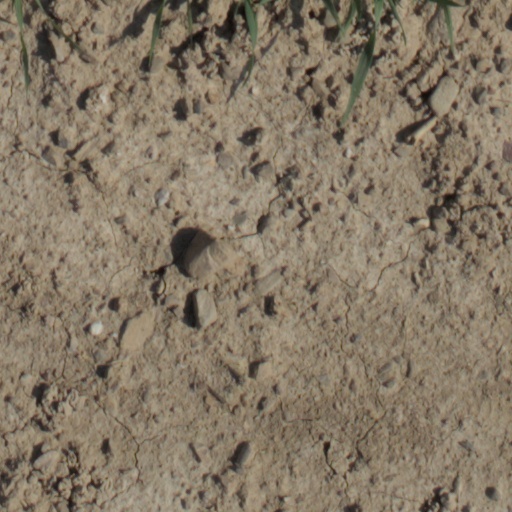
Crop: wheat